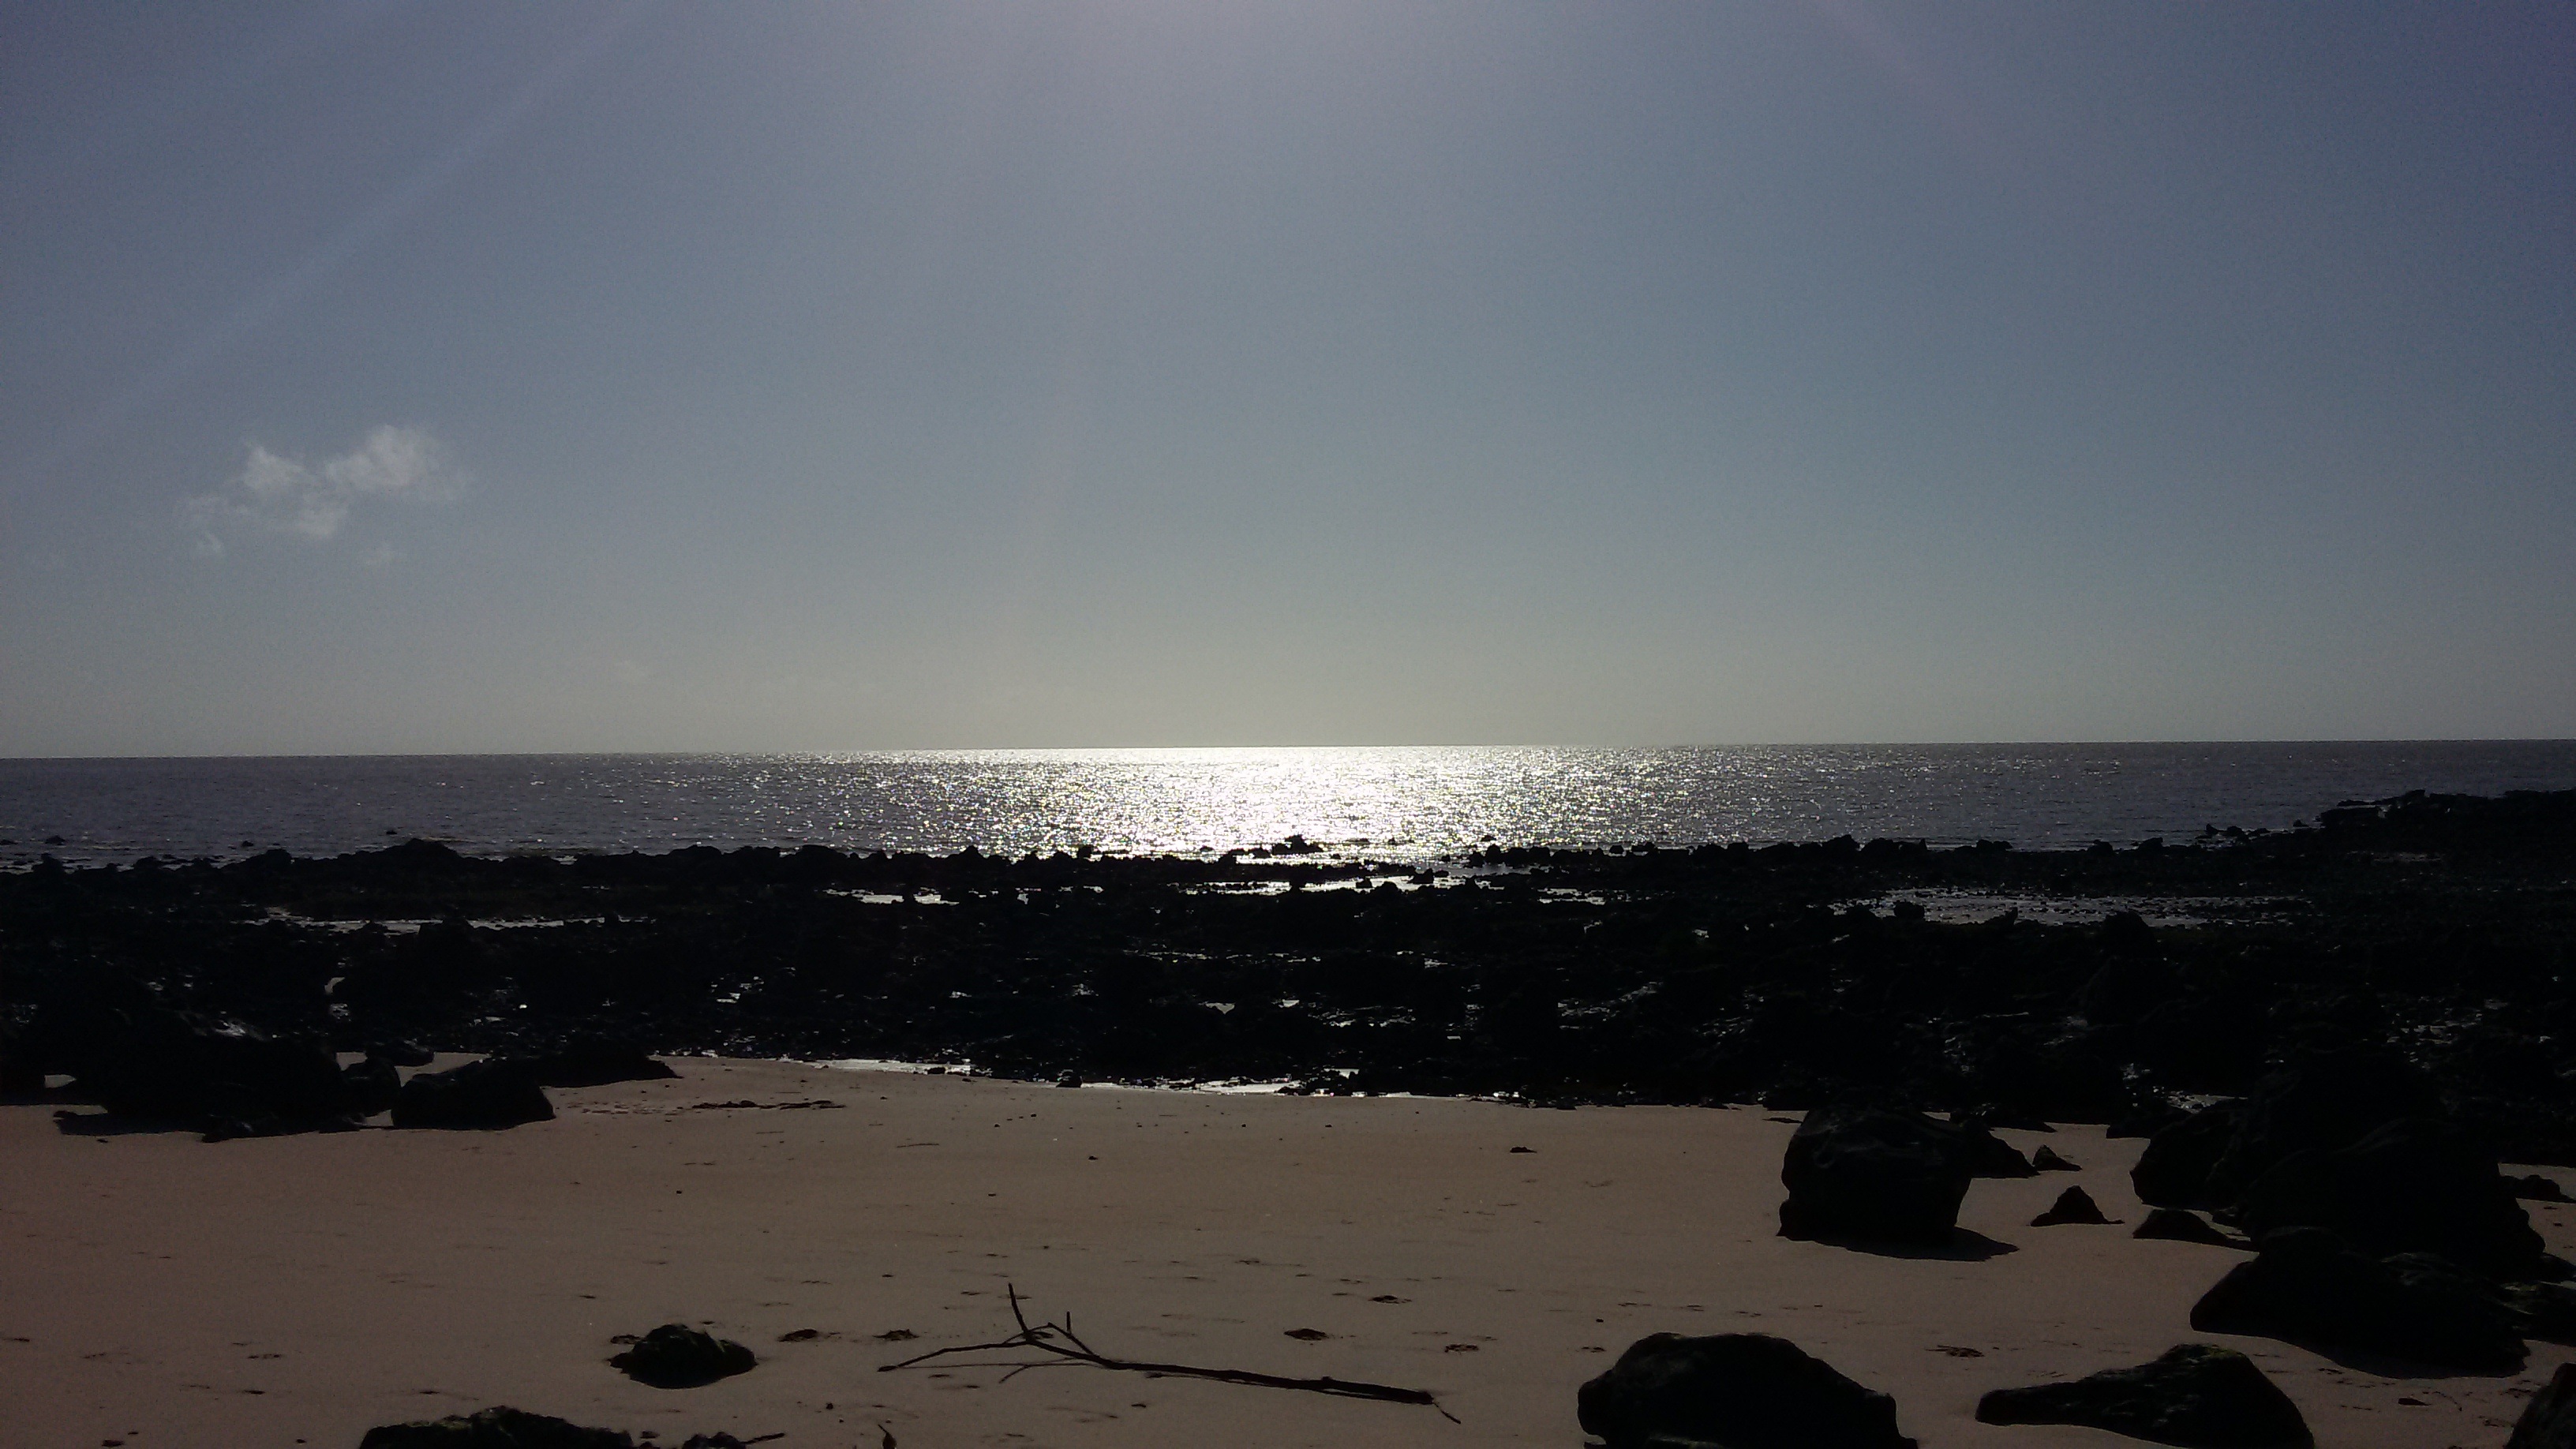
beach, sea, coast, sand, ocean, horizon, sky, sun, sunrise, sunset, sunlight, morning, shore, wave, dawn, dusk, evening, bay, body of water, cape, bethlehem, save earth, marajo, wind wave